Tilt detector

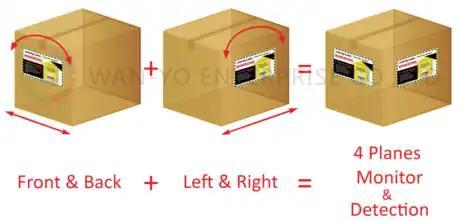
Place 2 PCS on each adjacent side because it detect left and right/ front and back.

A tilt sensor on a vehicle determines the orientation of the vehicle when it makes a tight turn or is in danger of tipping over.